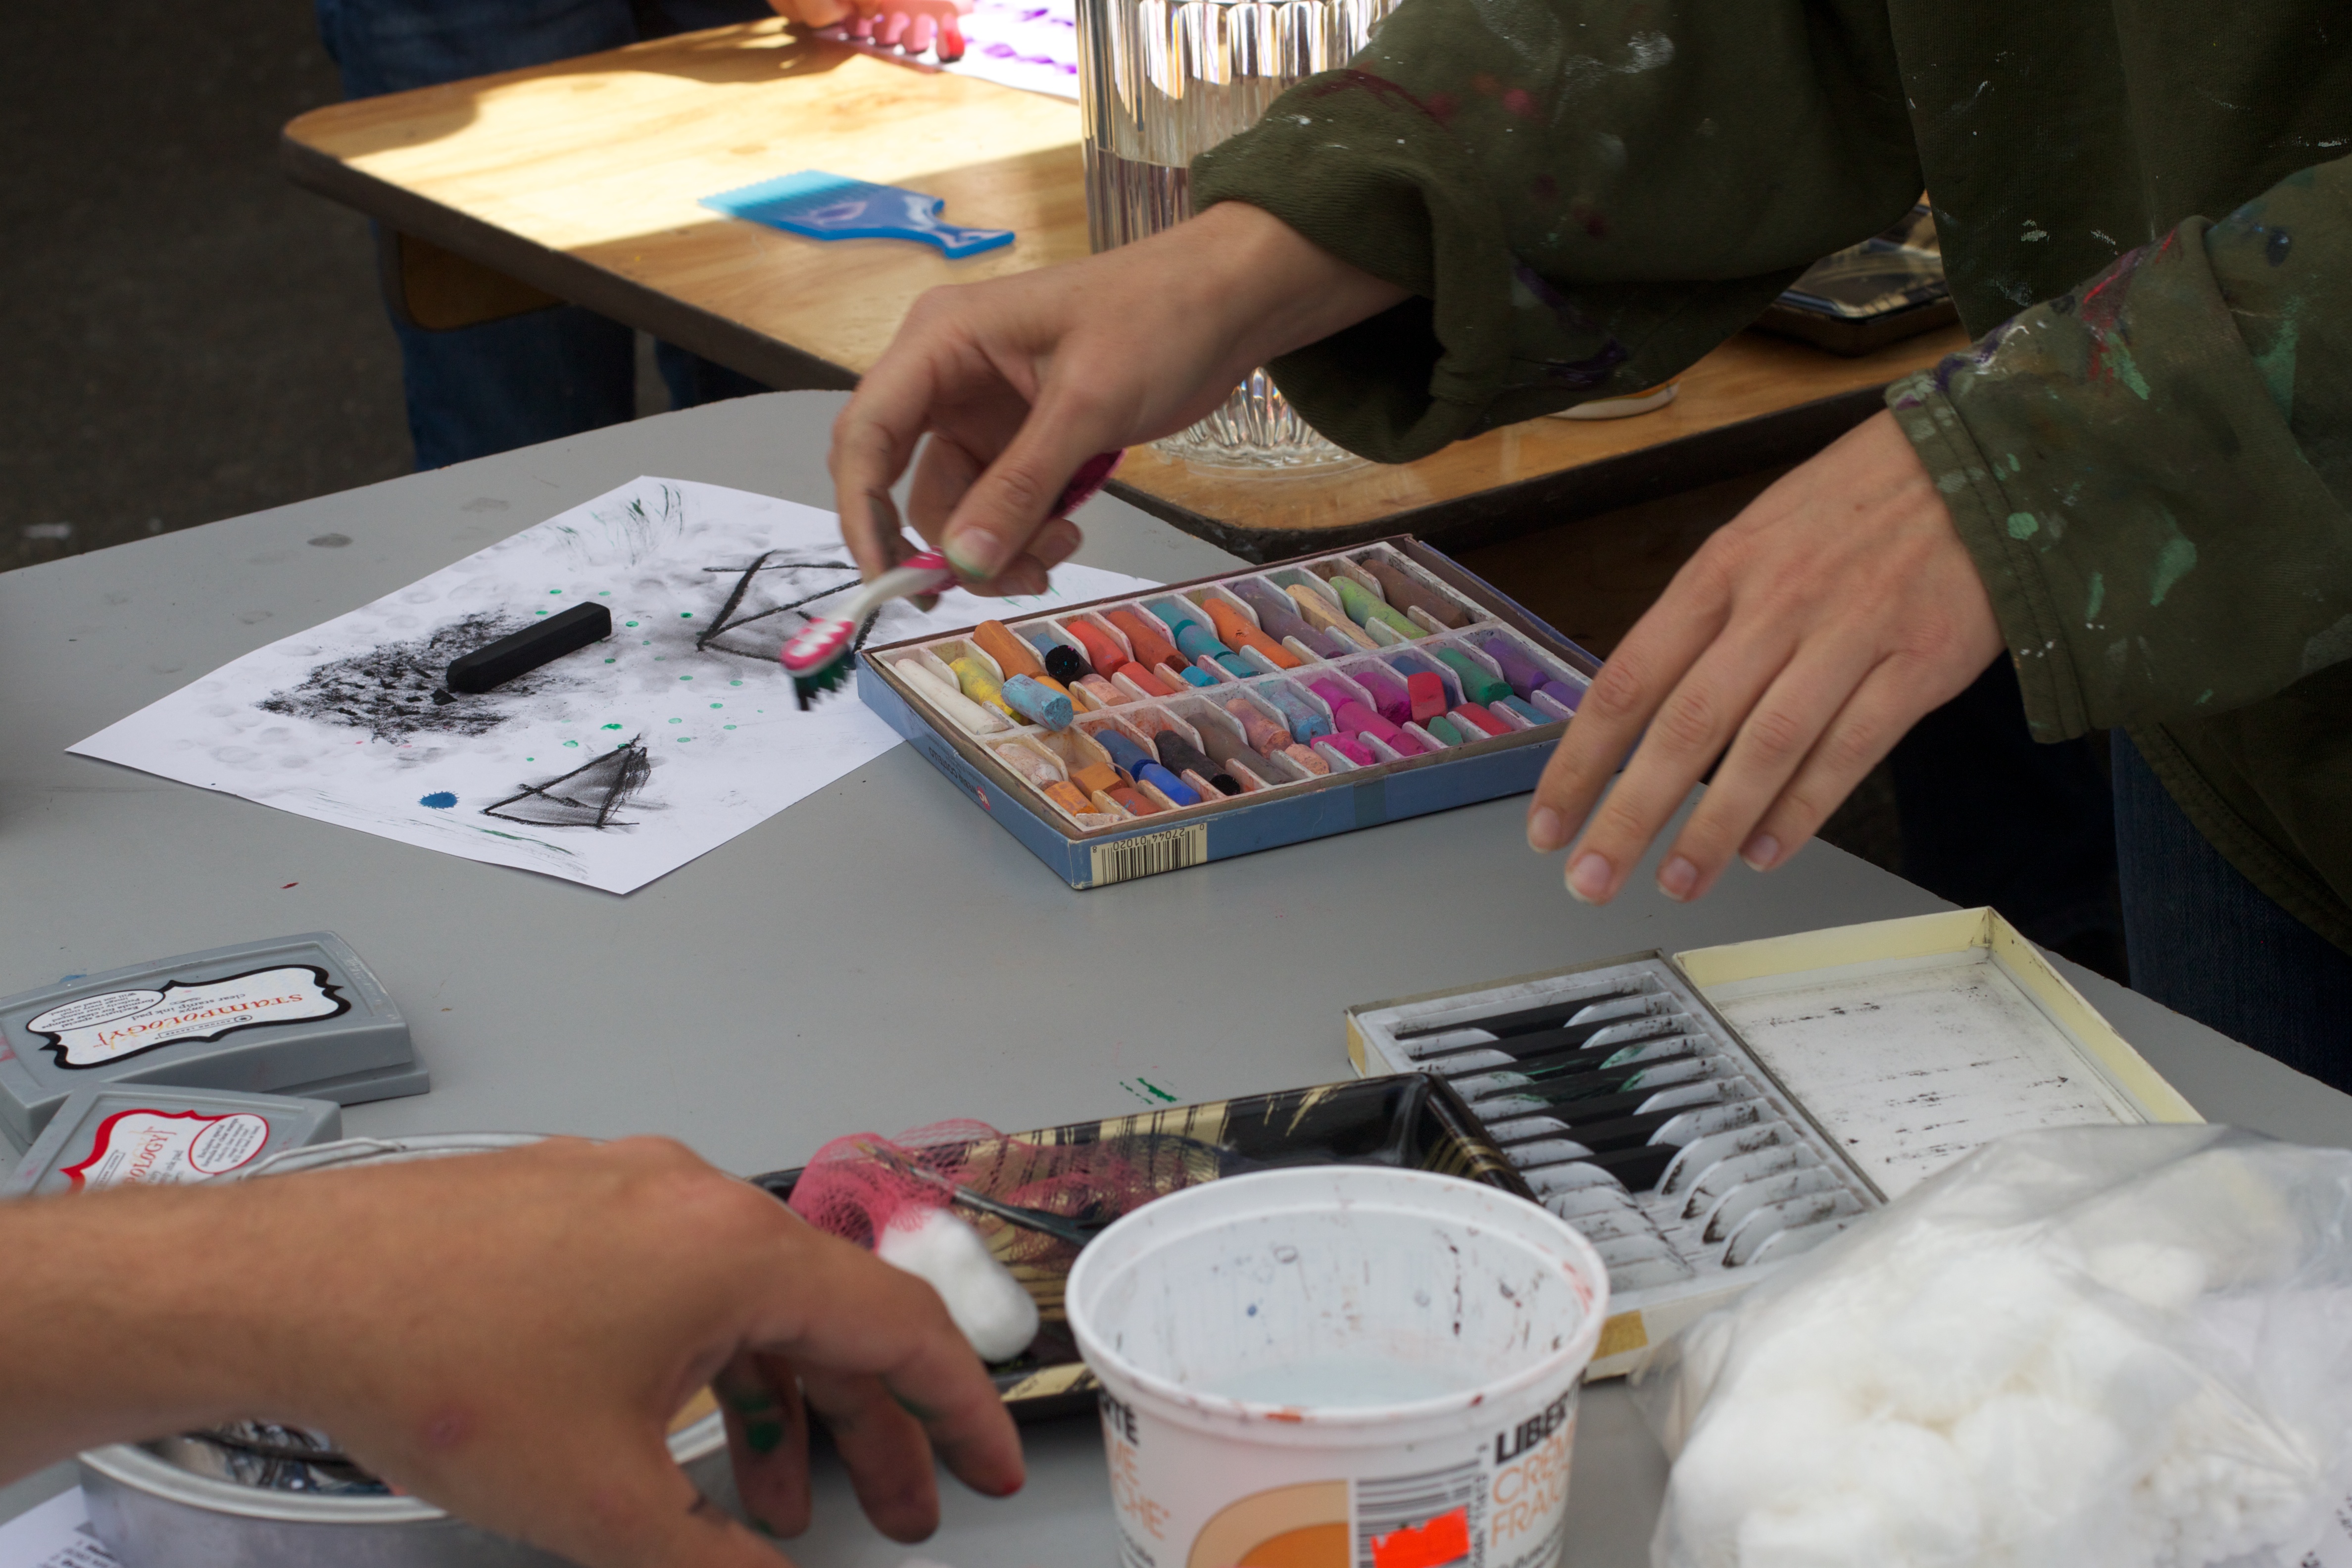
art, design